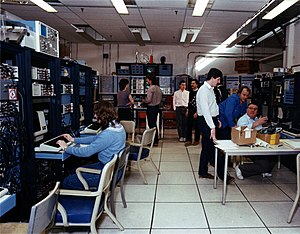
Tokamak / Eksperimentelle tokamakker / Tidligere i drift
Alcator C tokamak's kontrolrum ved MIT Plasma Science and Fusion Center, omkring 1982–1983.
"En tokamak er et fusionsreaktordesign, som anvender et torusformet magnetfelt til at indeslutte plasma. Navnet stammer fra den russiske forkortelse токамак, for ""тороидальная камера в магнитных катушках"" – ""toroidalkammer i magnetspoler"".